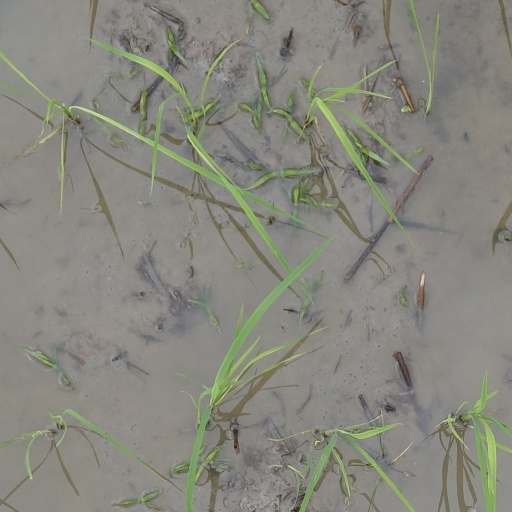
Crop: rice